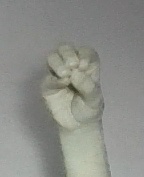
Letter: ha